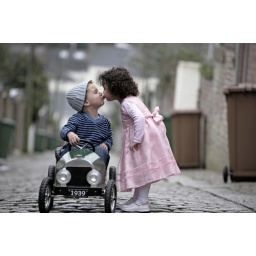
Boy (2-3) sitting in toy car and kissing girl, side view